Hawker Hawfinch

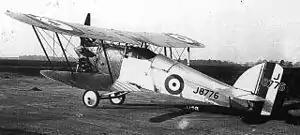

The Hawker Hawfinch was a British single-engined biplane fighter of the 1920s. It was unsuccessful, with the Bristol Bulldog being selected instead.